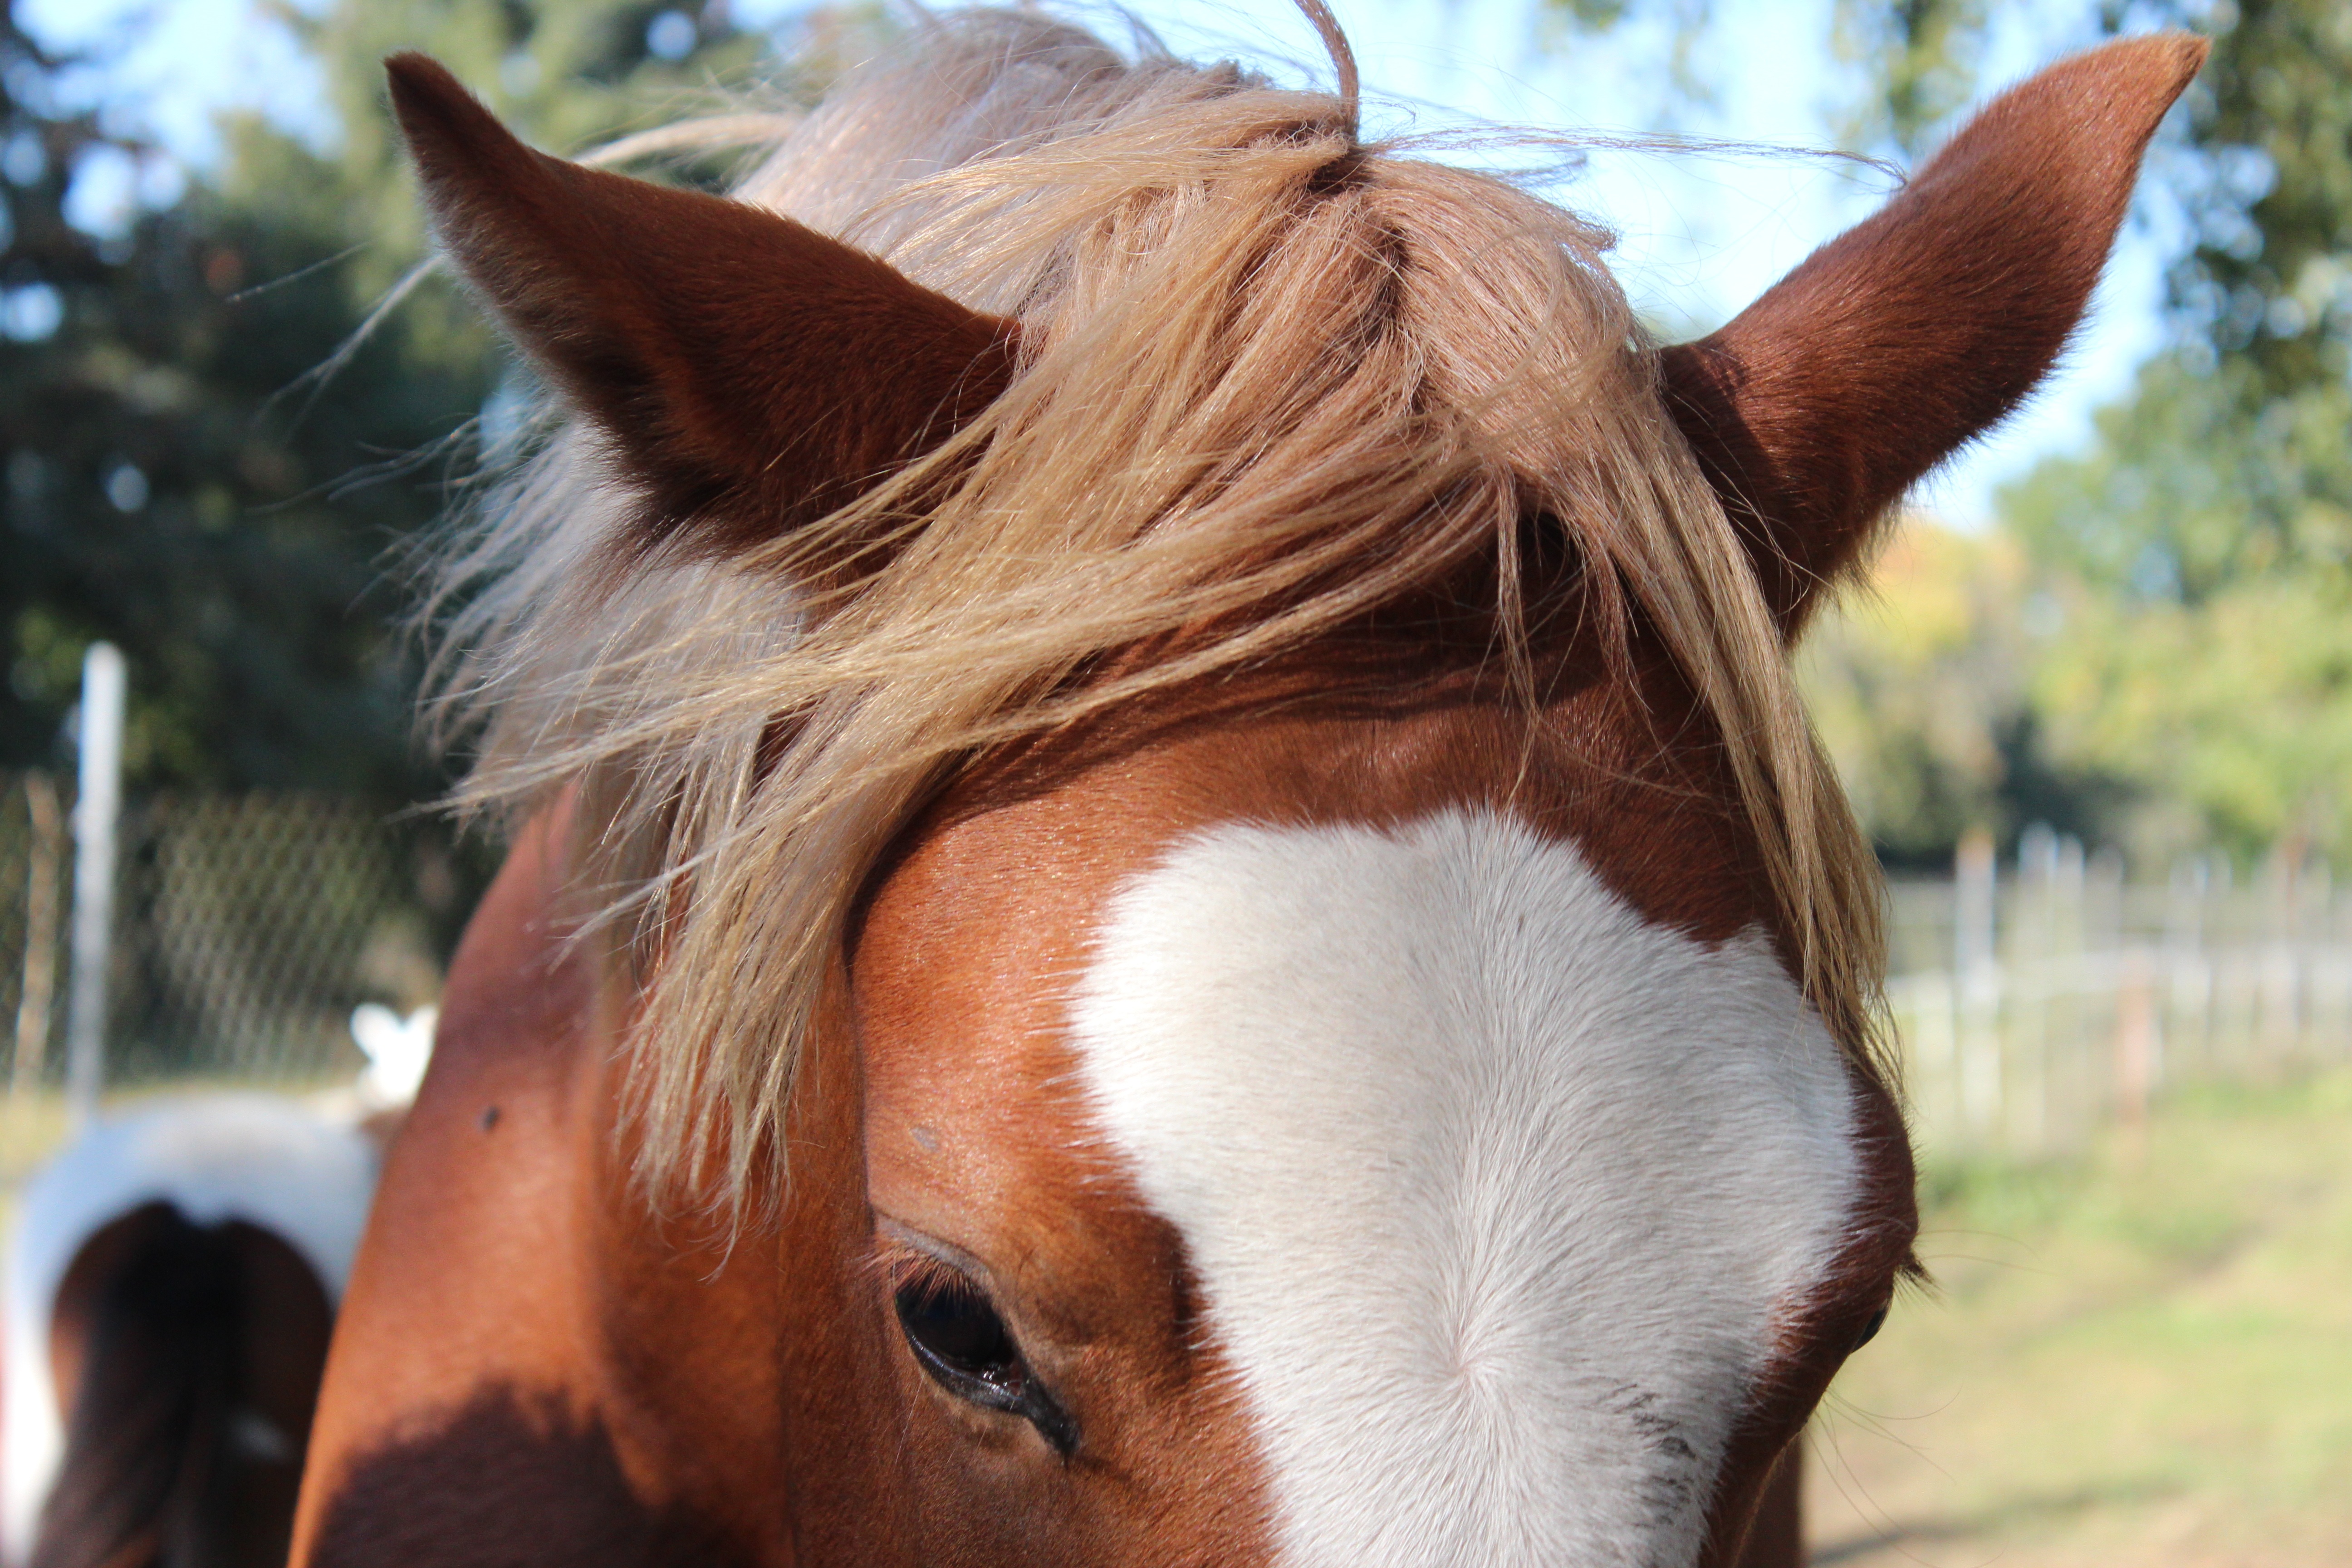
animal, horse, brown, mammal, stallion, mane, close up, bridle, pony, head, blaze, vertebrate, mare, foal, halter, german reitponny, horse like mammal, mustang horse